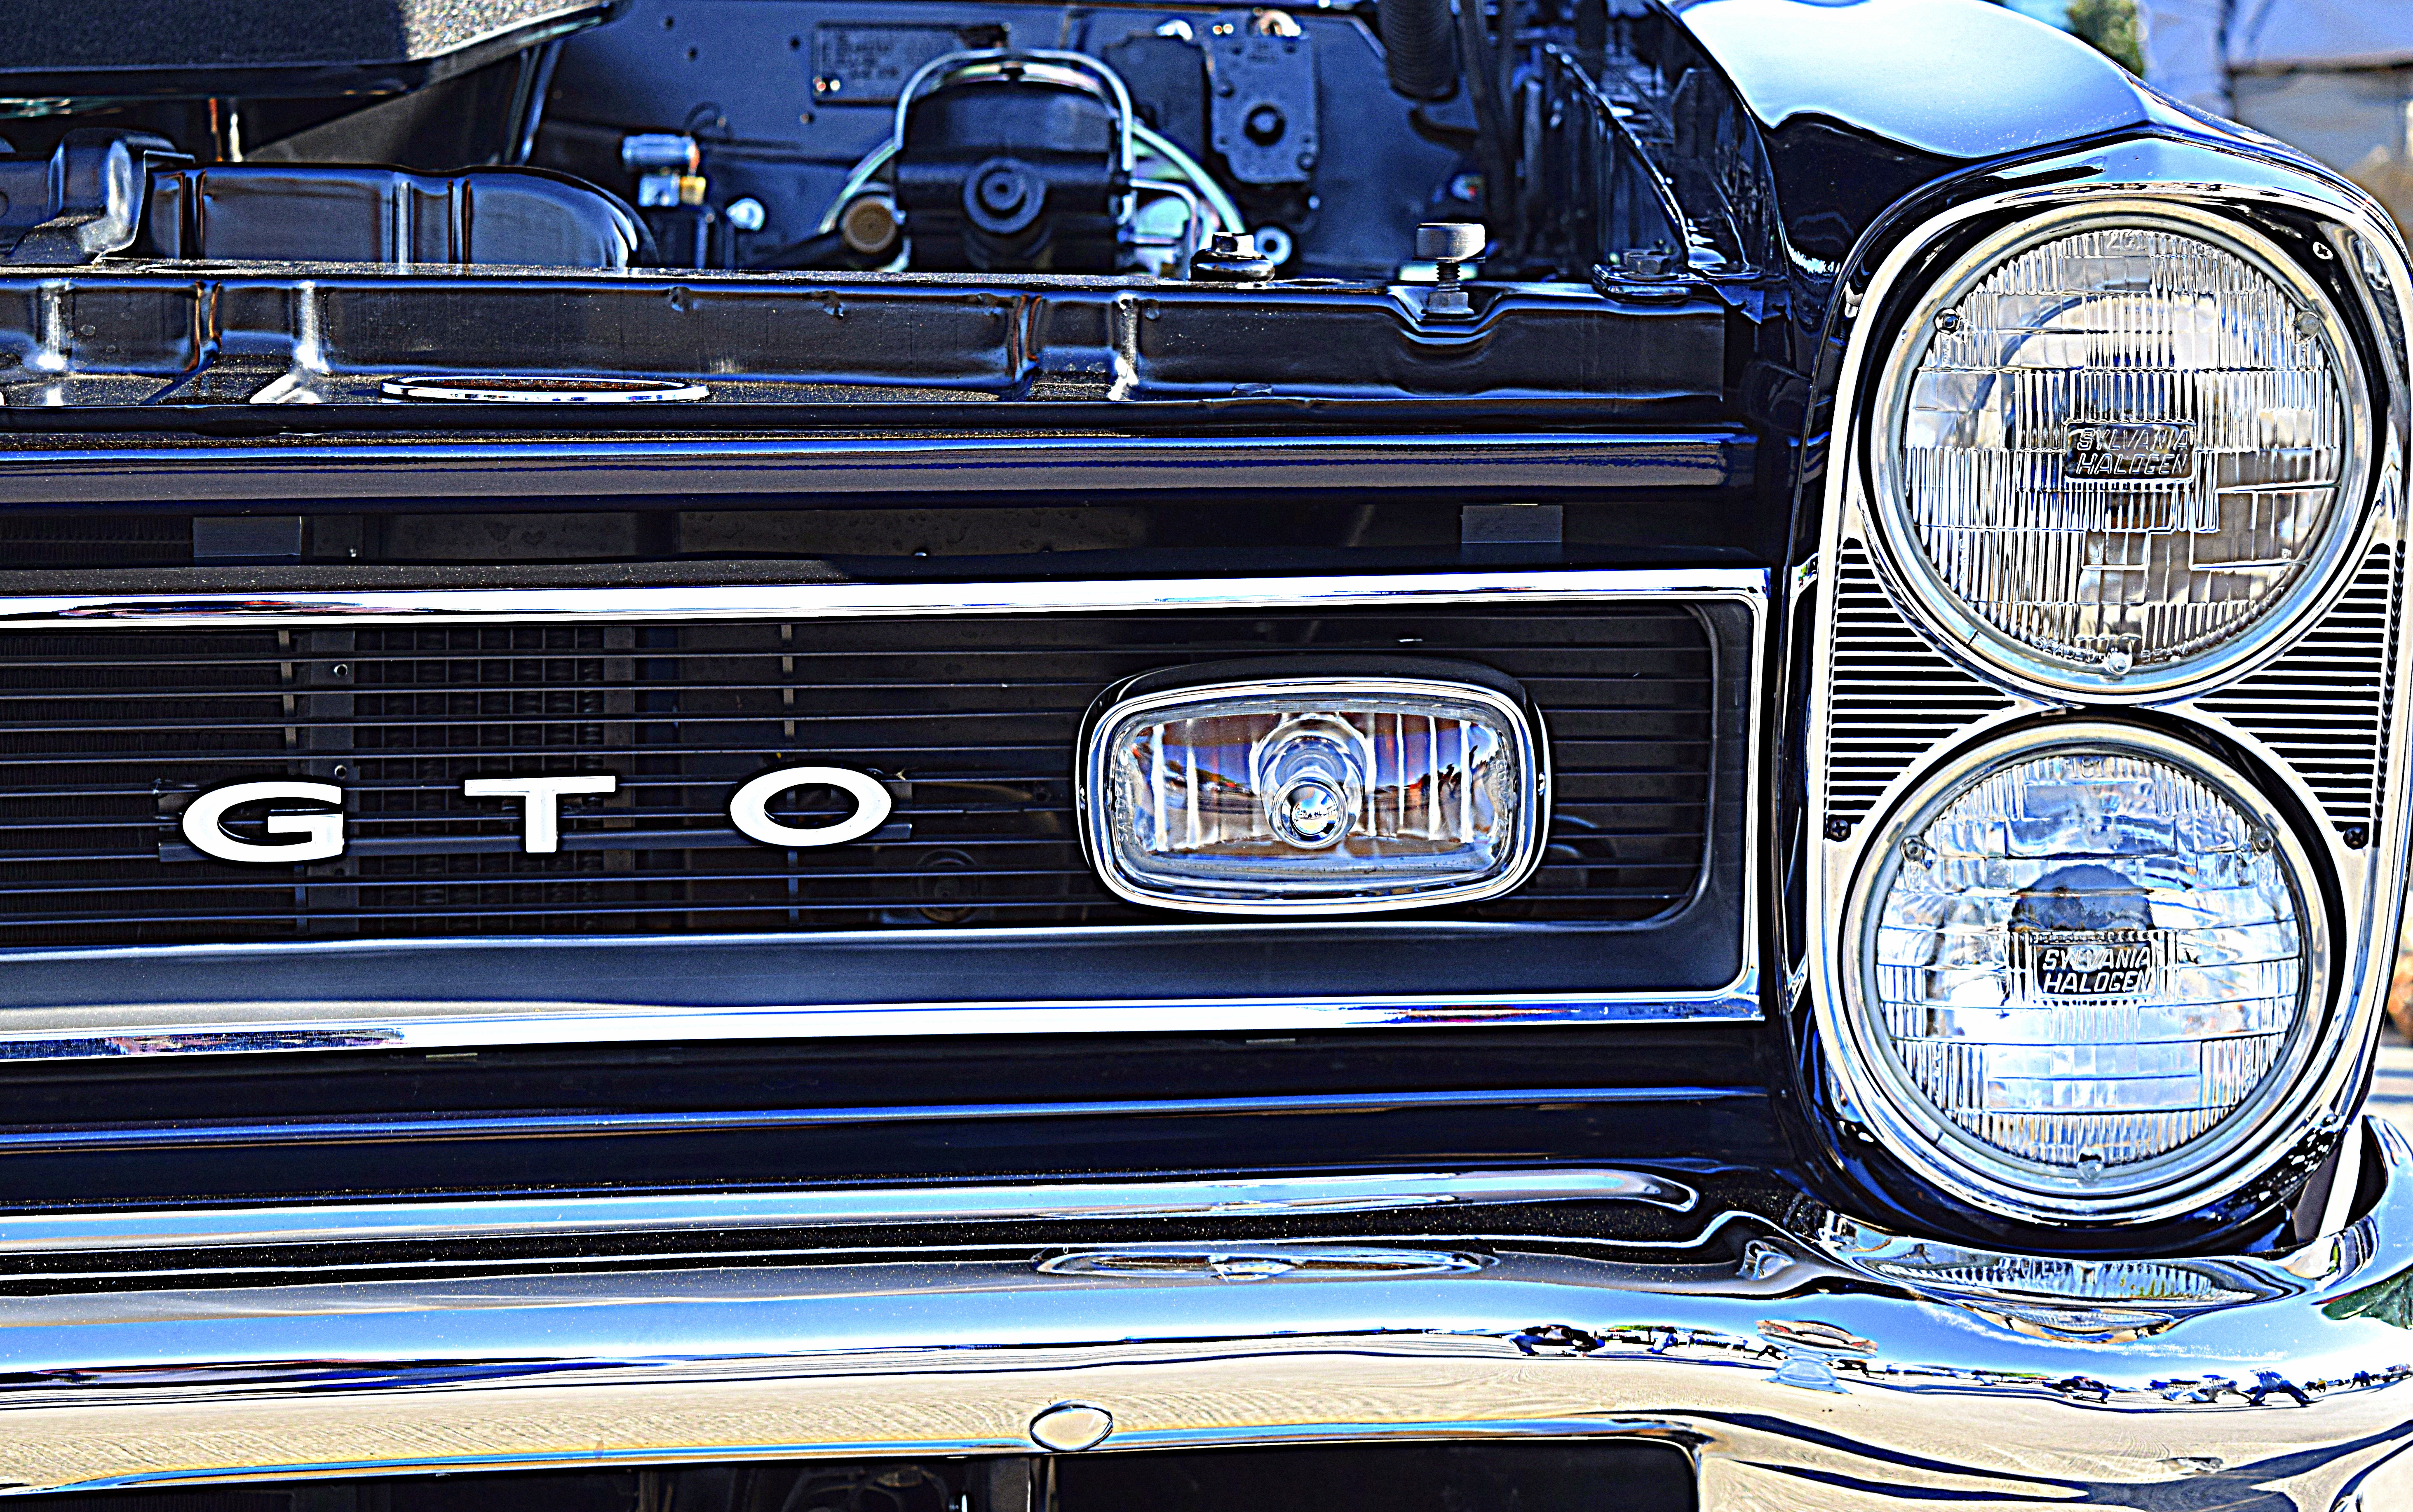
car, vehicle, motor vehicle, vintage car, bumper, muscle car, sedan, classic, pontiac, antique car, land vehicle, automobile make, automotive exterior, compact car, automotive design, luxury vehicle